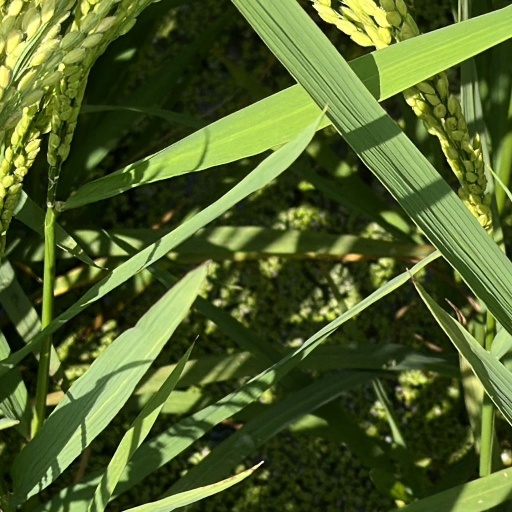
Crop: rice